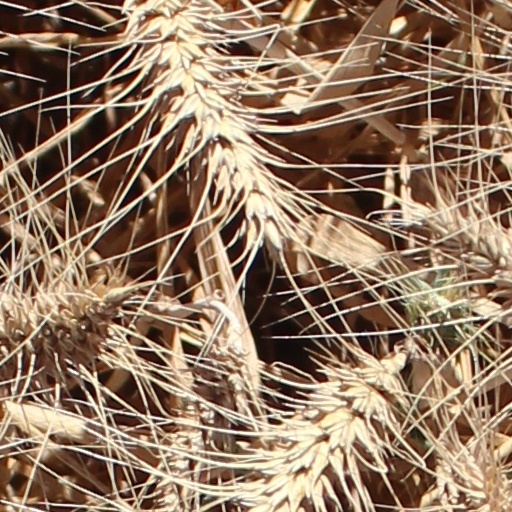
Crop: wheat